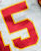
Number: 5